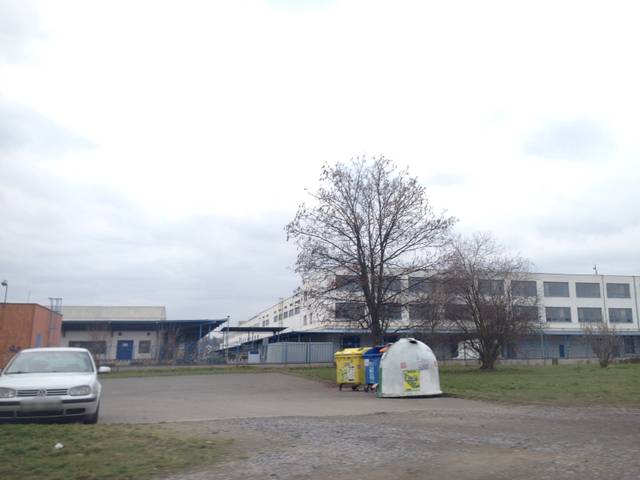
Region: Czech Republic
Coordinates: 50.09, 14.322